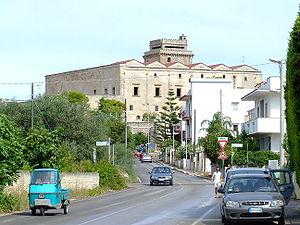
Leporano est une commune italienne de la province de Tarente dans les Pouilles.
Dans le Salento se trouvent de nombreux châteaux et palais fortifiés construits au cours des diverse périodes historiques par les familles colonisatrices, parfois en modifiant ceux qui étaient pré-existants.